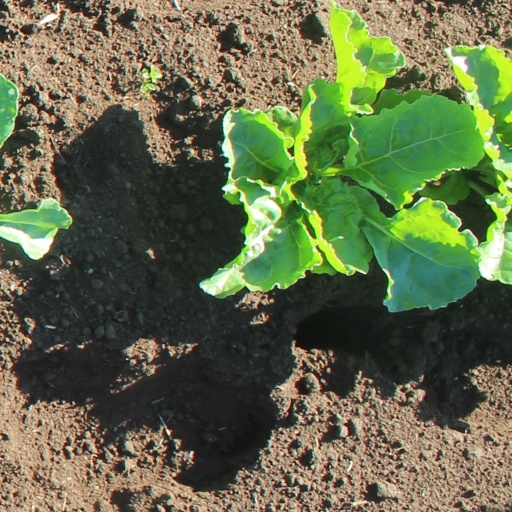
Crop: sugar beet